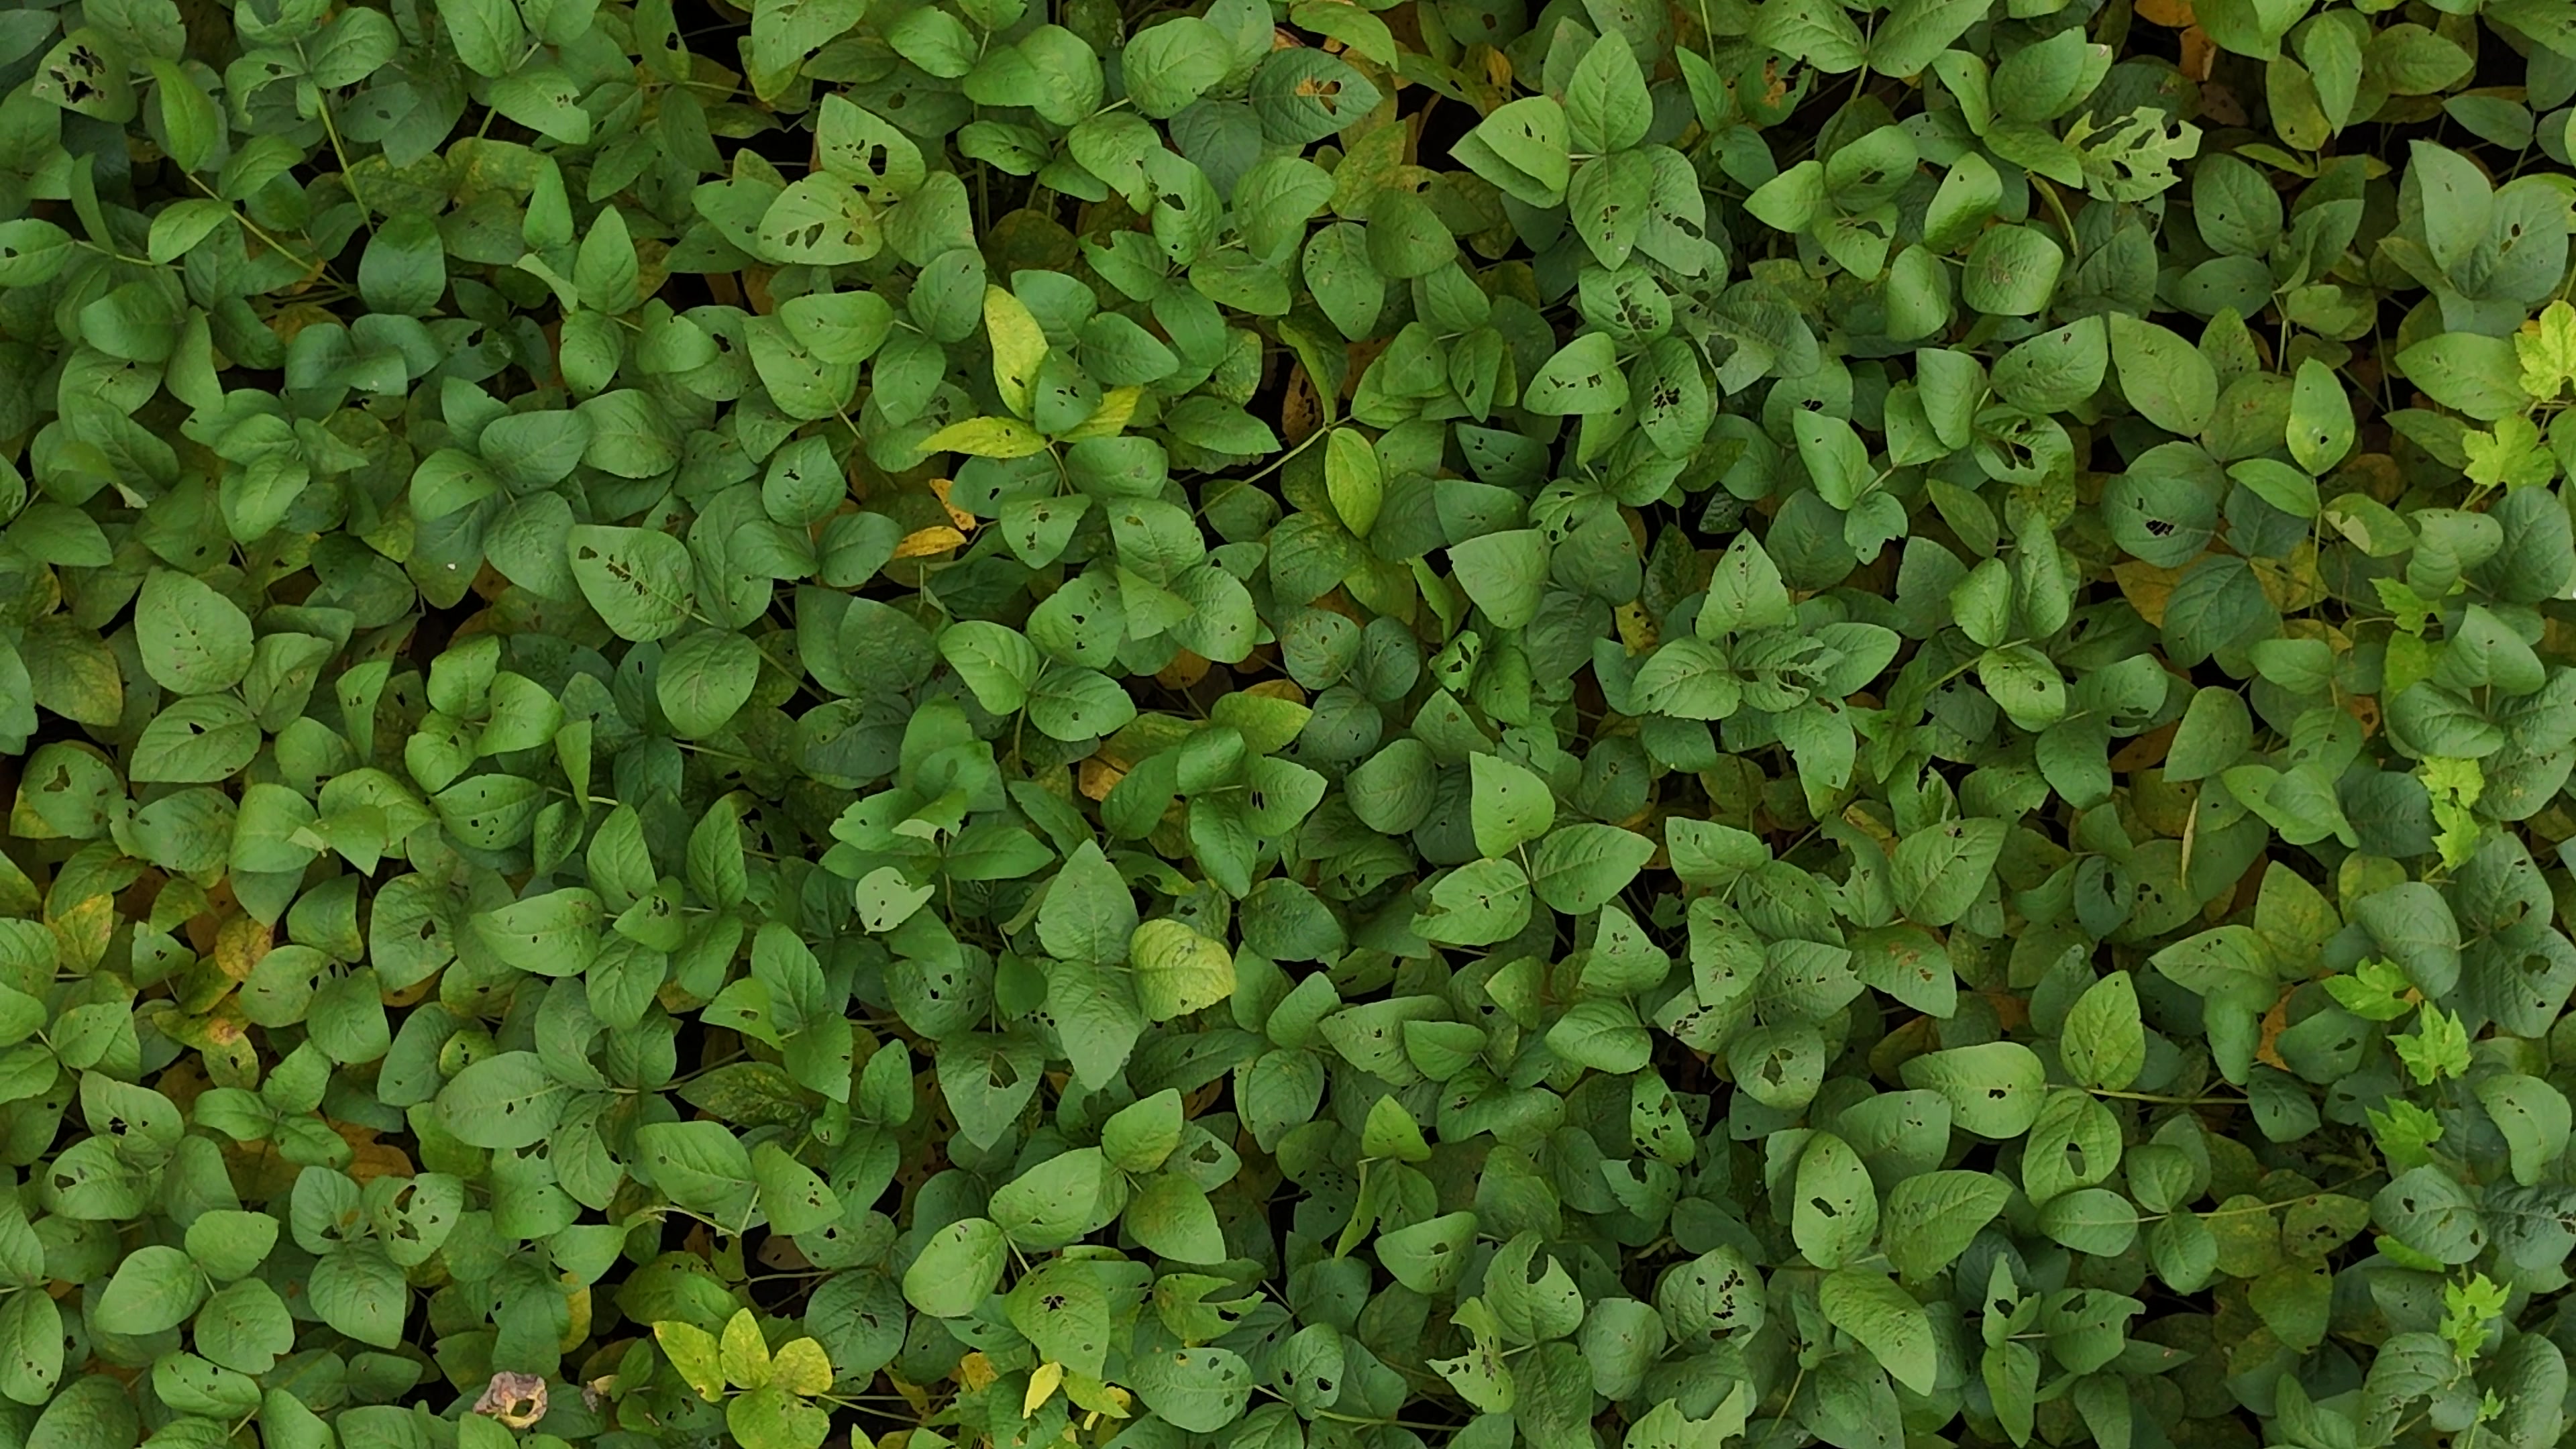
Label: Mosaic